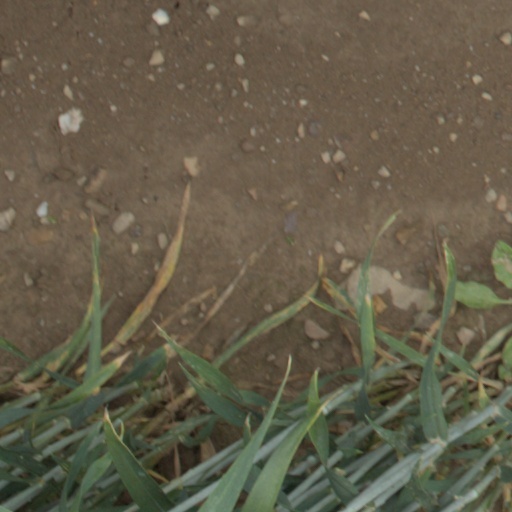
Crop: wheat